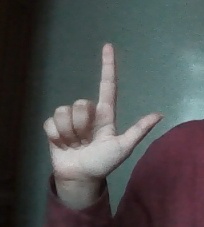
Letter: laam